WAKL (FM)

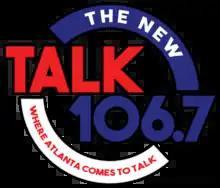
former logo as "The New Talk 106.7", 2018-2019

On April 6, 2012, Cumulus registered the domain name AllNews1067.com. On April 27, Cumulus announced the switch to "All News 106.7" would be sometime in May. CNN Radio, based in Atlanta, had discontinued operations several months earlier, with WYAY hiring many former CNN Radio employees to staff the station, including Greg Black, Maria Boynton, Andy Rose, Andy Flick, Michelle Wright and Jackie Howard. The station also hired Marshall Adams, former program director for KDKA in Pittsburgh. WYAY also partnered with WAGA-TV for weather and traffic reports, as well as WCNN for sports updates.